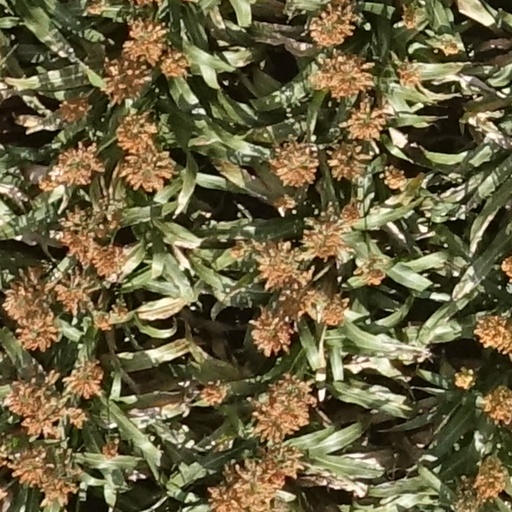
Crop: sorghum